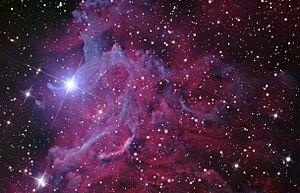
AE Aurigae est une jeune étoile bleutée de sixième magnitude de la constellation boréale du Cocher. Il s'agit d'une étoile en fuite qui éclaire la nébuleuse IC 405.